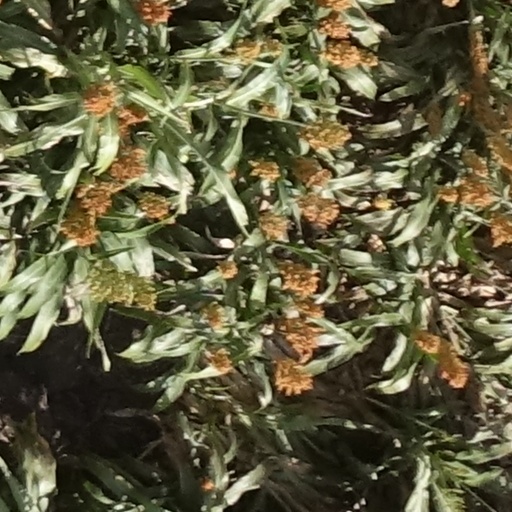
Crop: sorghum